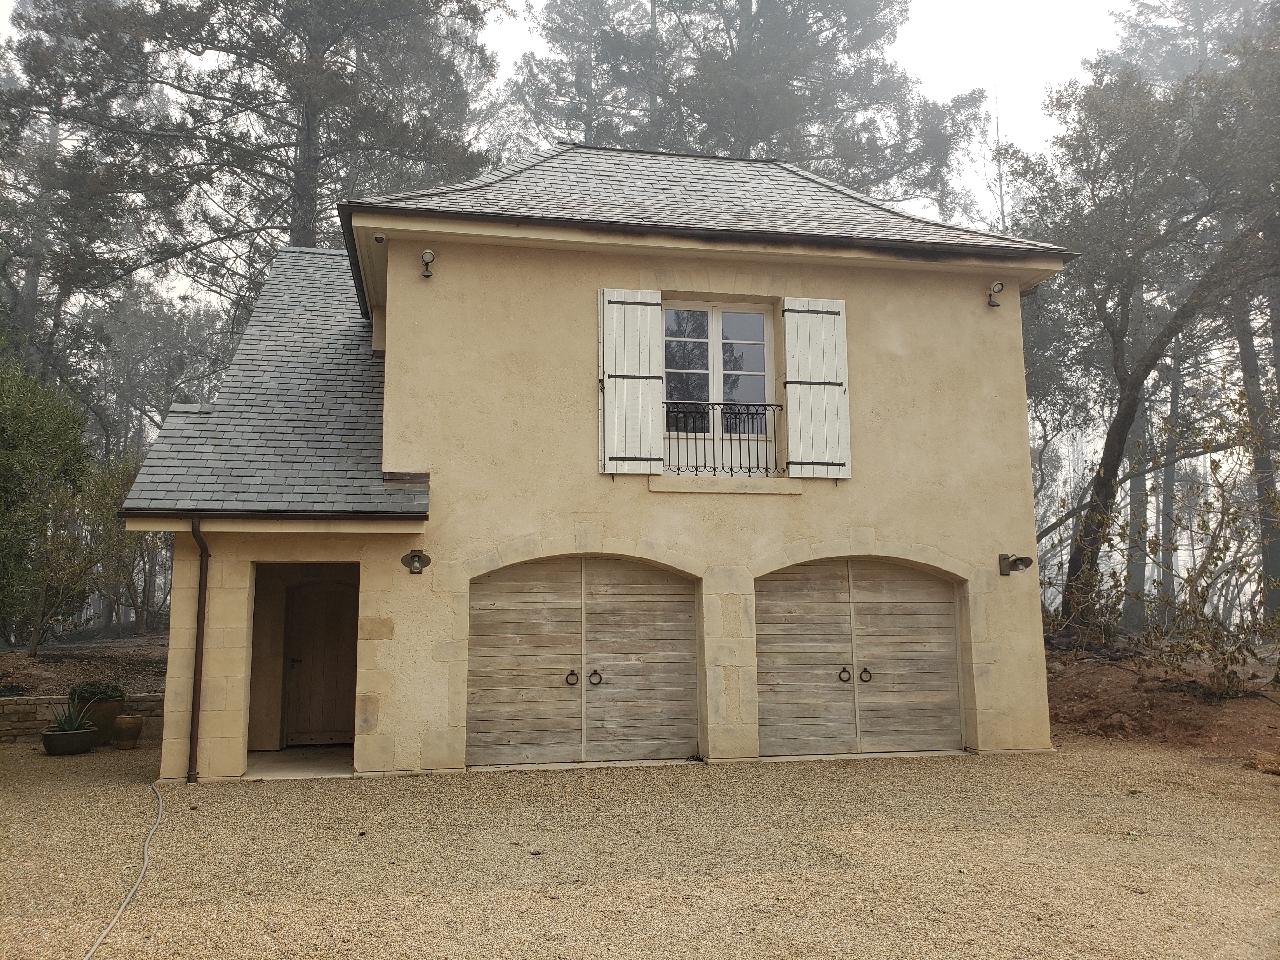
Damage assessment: affected